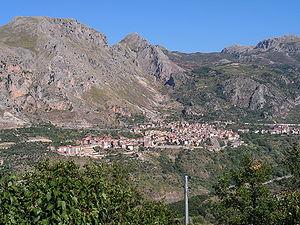
Alcara Li Fusi est une commune de la province de Messine dans la région Sicile en Italie.